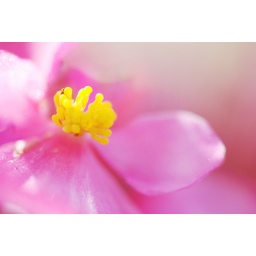
pink flower in sunlight